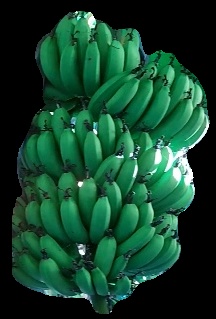
Variety: pachbale
Grade: grade1